Perlis

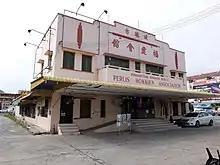
Perlis Hokkien Association

As of 2010 the population of Perlis is 87.9% Muslim, 10.0% Buddhist, 0.8% Hindu, 0.6% Christian, 0.2% Taoist or Chinese religion followers, 0.2% non-religious, 0.2% unknown / none, and 0.1% followers of other religions.